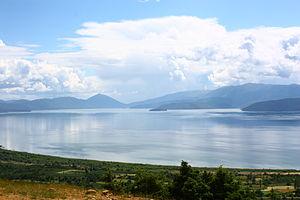
Resen est une municipalité et une ville du sud-ouest de la République de Macédoine du Nord. Elle comptait 16 825 habitants en 2002 et fait 550,77 km². La ville comptait 8 748 habitants, le reste de la population étant réparti dans les villages alentour. La municipalité est située sur la rive nord du lac Prespa et est à ce titre un centre touristique important. Resen est également connue pour son château, exemple architectural unique en Macédoine.